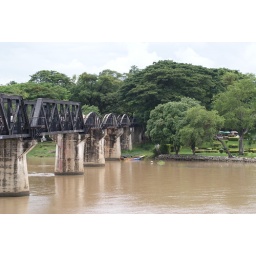
trouble bridge over water